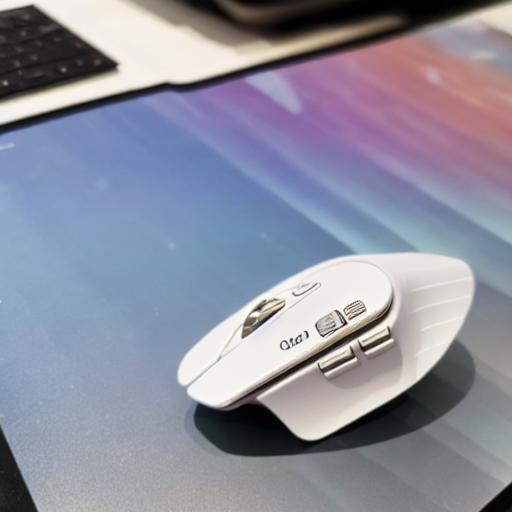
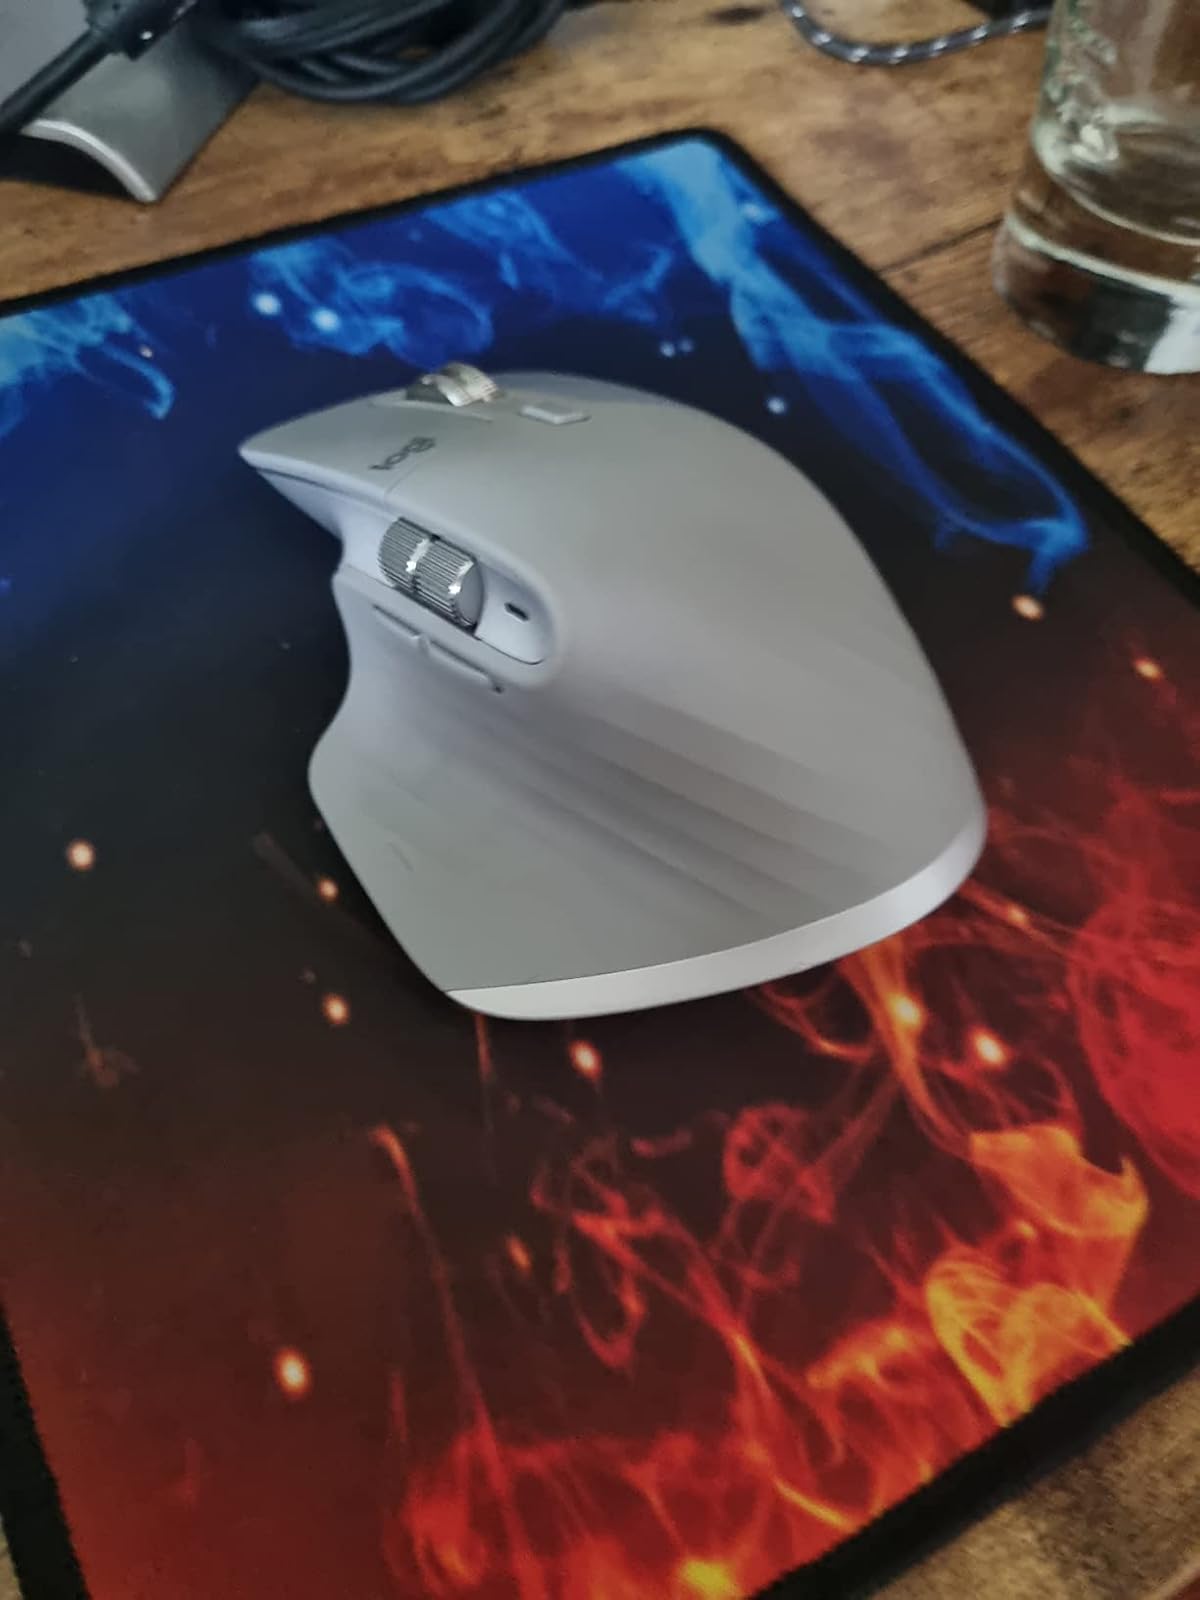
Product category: mouse
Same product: no